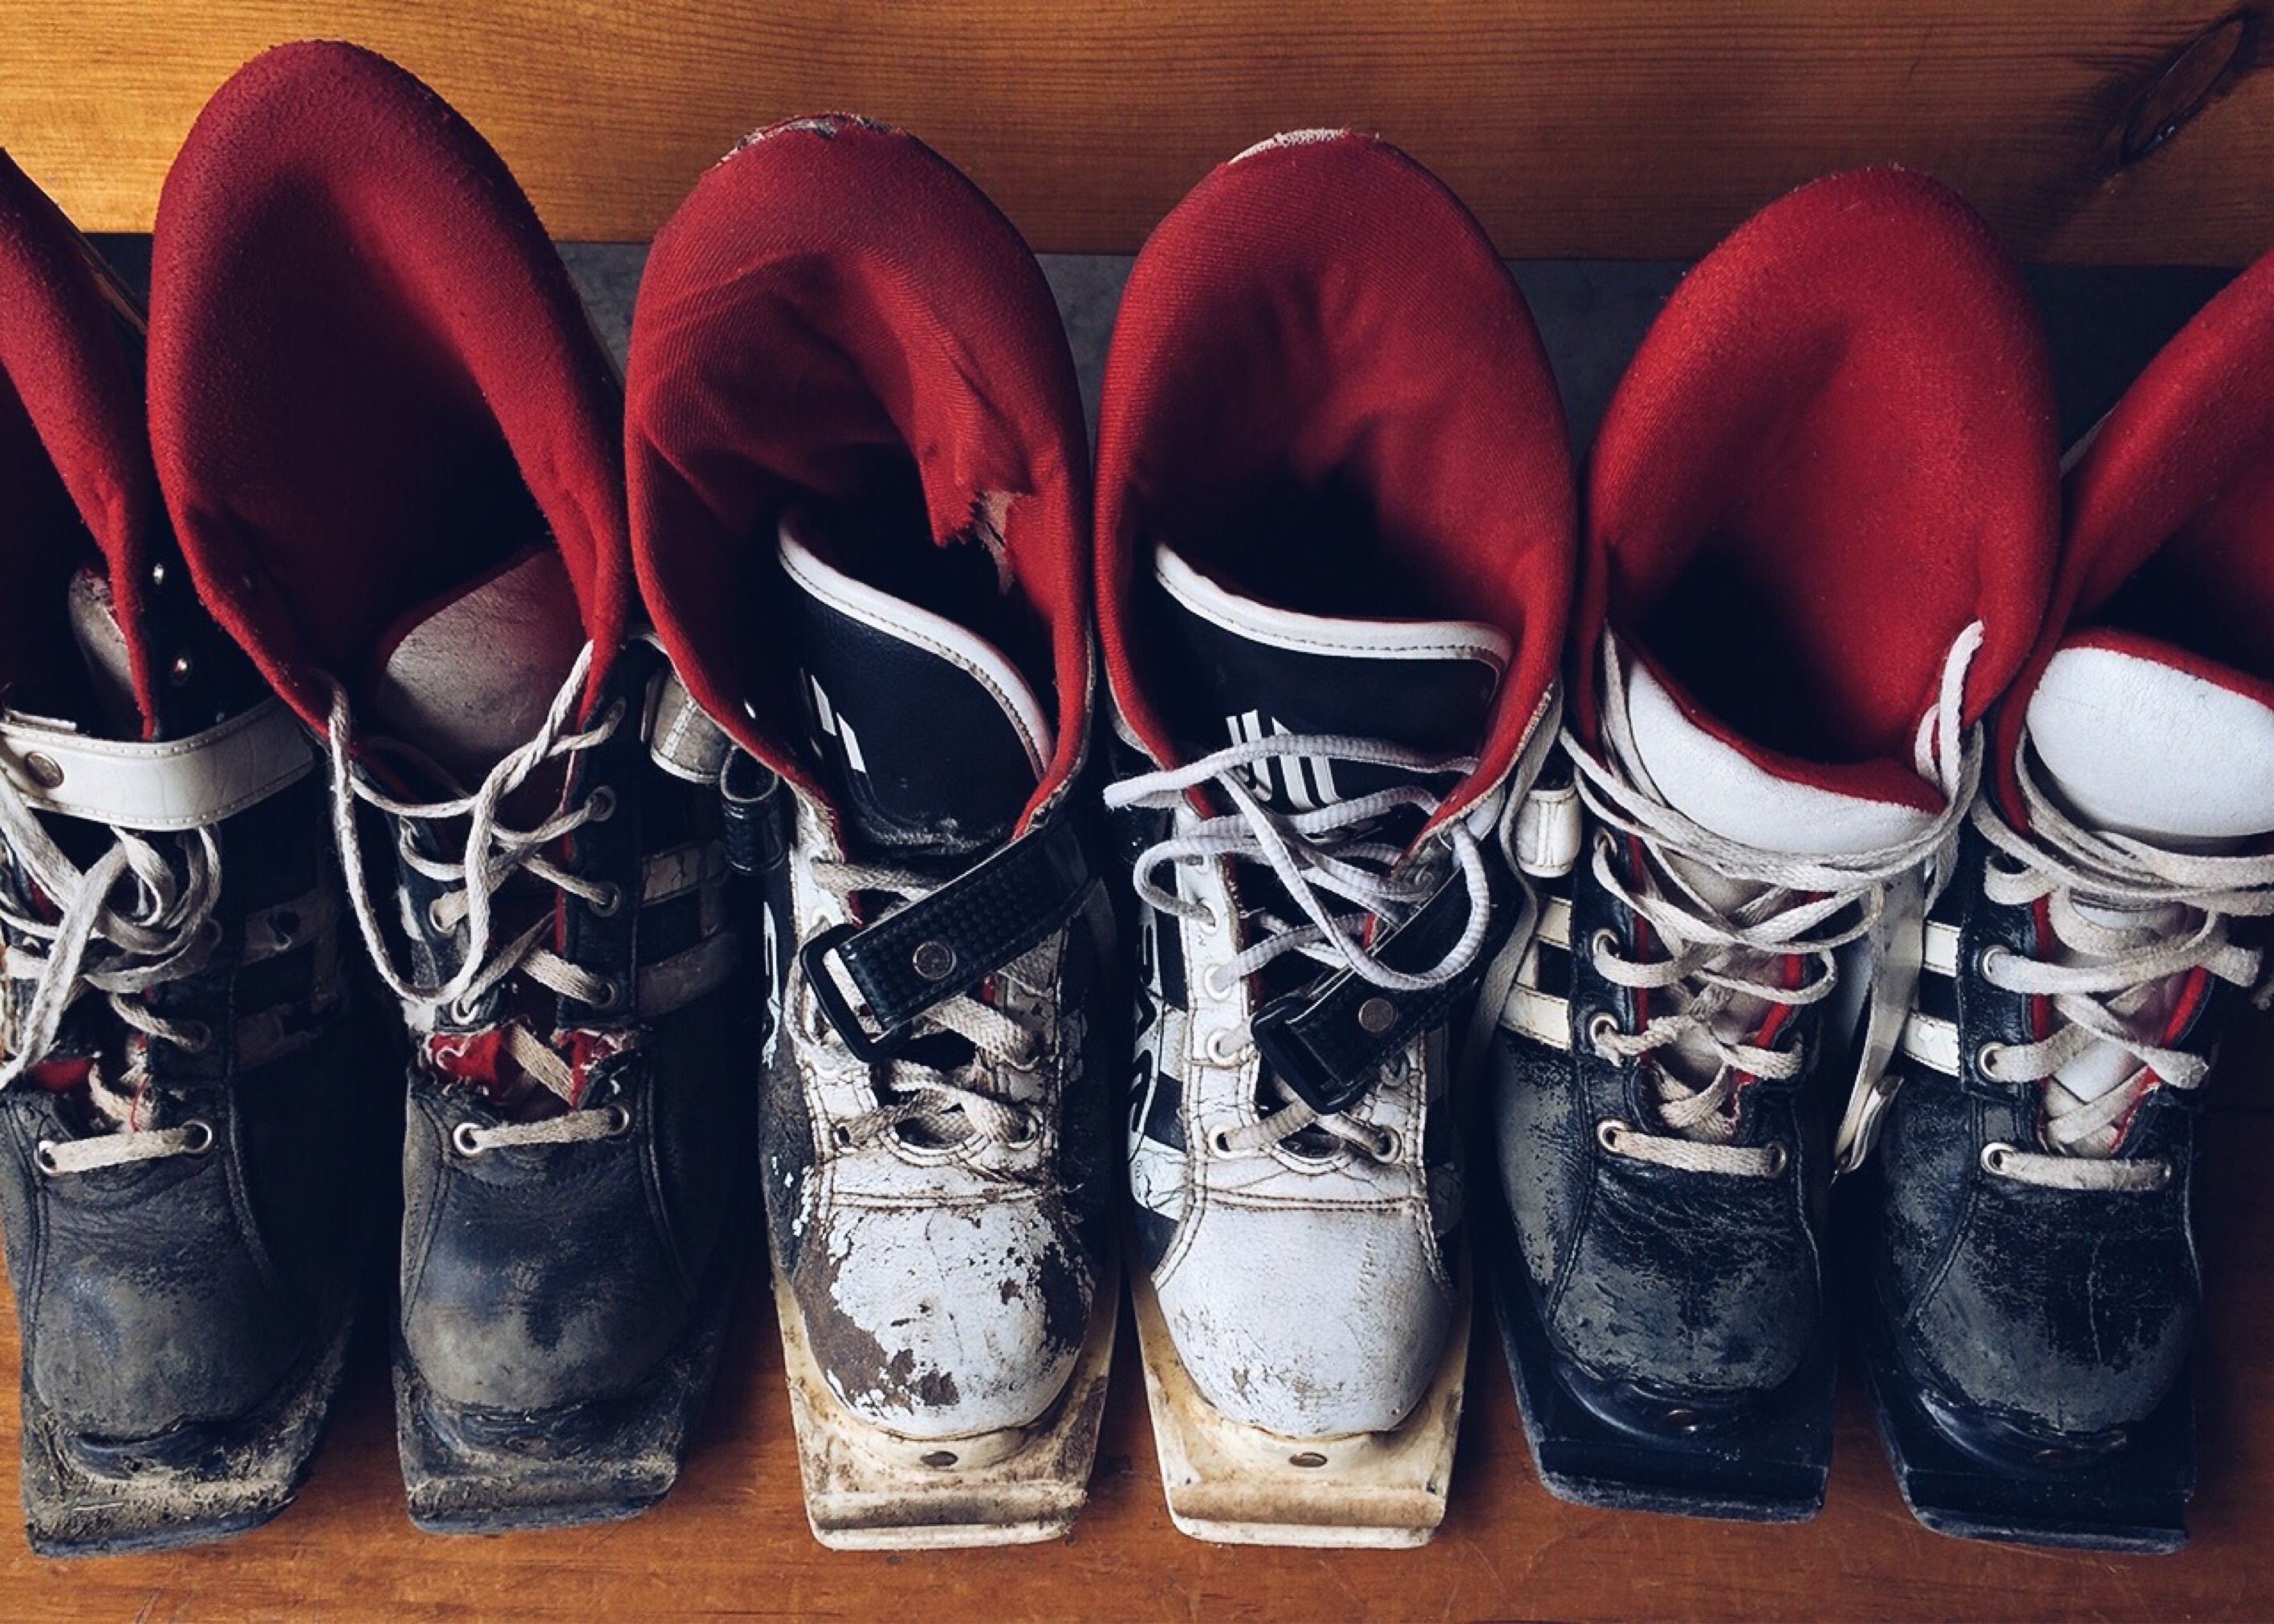
shoe, white, leather, old, spring, red, equipment, color, black, worn, boots, sneakers, ski, footwear, high heeled footwear